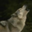
Label: wolf